Black Market of Love

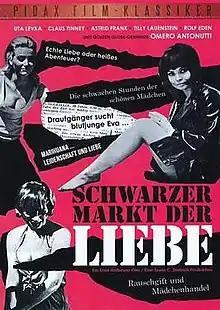

Black Market of Love is a 1966 West German crime film directed by Ernst Hofbauer and starring Uta Levka, Astrid Frank and Claus Tinney.